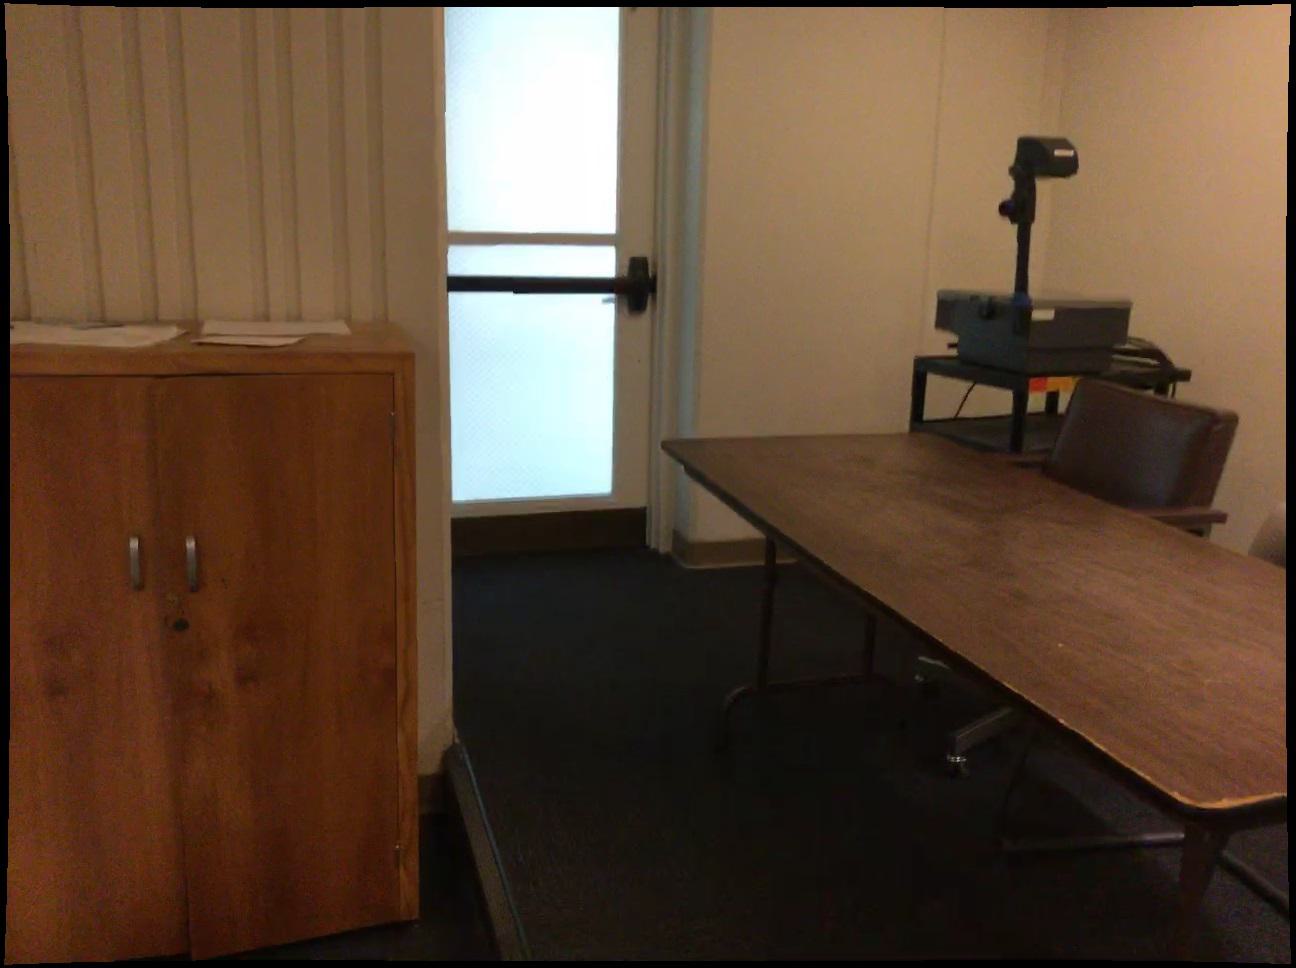
Question: Is the door behind the table from the world's perspective? Final answer should be yes or no.
Answer: Yes